IMSA

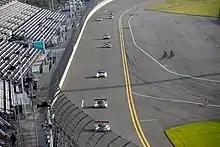
2014 24 Hours of Daytona, first race of reunified IMSA SportsCar Championship

In 2012, Don Panoz sold the Braselton, Georgia-based ALMS to Grand-Am Road Racing, in turn owned directly by NASCAR and helped organize a merger between the ALMS and the Rolex Sports Car Series. In 2013 the unified series was announced as the Tudor United SportsCar Championship (now IMSA SportsCar Championship). The announcement also confirmed that IMSA will manage and sanction the new series, operating as a wholly owned subsidiary of NASCAR.